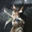
Label: cra